Elk City, Oklahoma

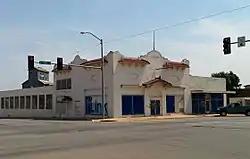
Hedlund Motor Company Building

Intercity bus service is provided by Greyhound Lines.